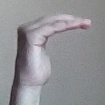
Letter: haa